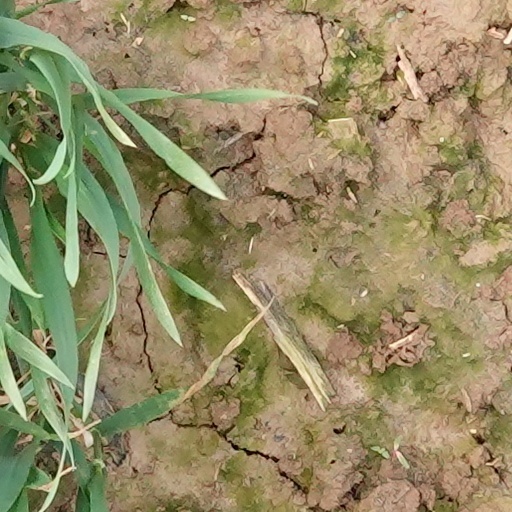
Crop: wheat